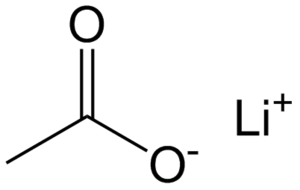
L'acétate de lithium est un sel de lithium et d'acide acétique.